List of mammals of Burkina Faso

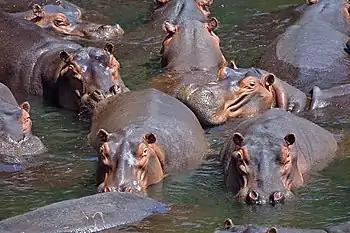
Hippopotamus

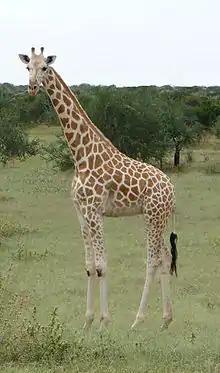
Northern giraffe

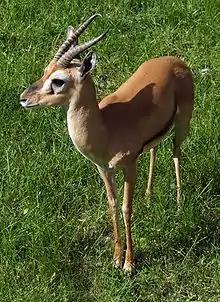
Red-fronted gazelle

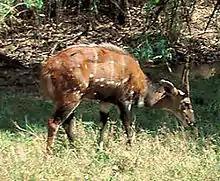
Bushbuck

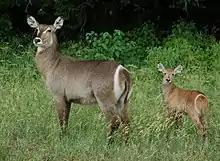
Waterbuck

The even-toed ungulates are ungulates whose weight is borne about equally by the third and fourth toes, rather than mostly or entirely by the third as in perissodactyls. There are about 220 artiodactyl species, including many that are of great economic importance to humans.